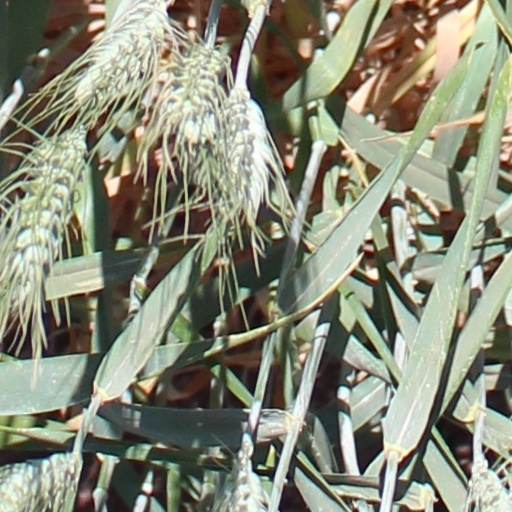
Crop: wheat